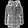
Label: Coat